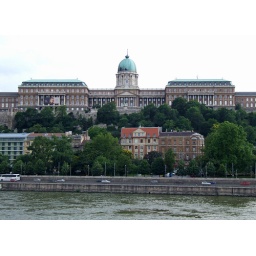
The Hungarian Royal Palace in Buda Castle overlooking the Danube river is now home to the Hungarian National Gallery.